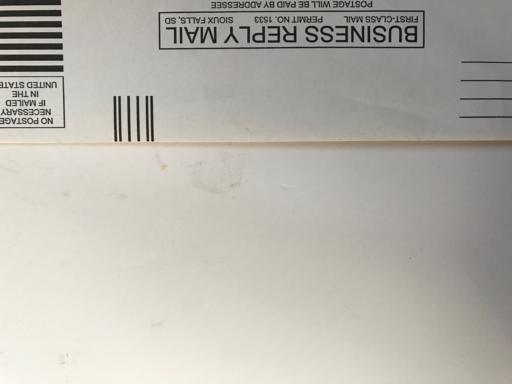
Waste category: paper